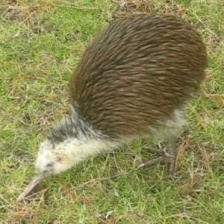
Species: KIWI
Scientific name: APTERYX